Strood railway station

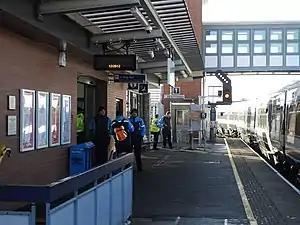
The station in December 2017, after refurbishment

Strood railway station serves the town of Strood in Medway, England. It is on the North Kent Line and is also a terminus of the Medway Valley Line. It is down the line from .